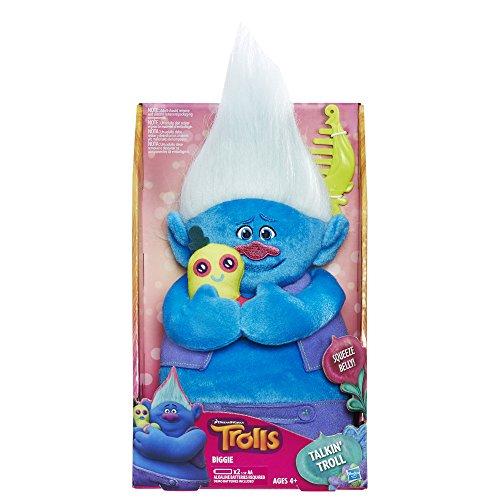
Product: DreamWorks Trolls Biggie Talkin’ Troll Plush Doll
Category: Toys & Games | Stuffed Animals & Plush Toys | Plush Figures
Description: DreamWorks Trolls Biggie plush doll.
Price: $17.99
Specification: ProductDimensions:3x7x12inches|ItemWeight:12.3ounces|ShippingWeight:12.6ounces(Viewshippingratesandpolicies)|DomesticShipping:ItemcanbeshippedwithinU.S.|InternationalShipping:ThisitemcanbeshippedtoselectcountriesoutsideoftheU.S.LearnMore|ASIN:B01CCGQO54|Itemmodelnumber:B9381000|Manufacturerrecommendedage:4yearsandup|Batteries:2AAAbatteriesrequired.(included)